Punta de Estaca de Bares

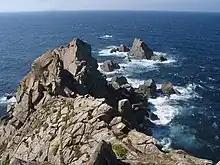
Estaca de Bares

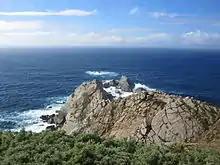
Estaca de Bares

Punta da Estaca de Bares is the northernmost point of Spain and the Iberian Peninsula, at a latitude of 43° 47′ 38″ North. It is located in Galicia.